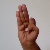
The image shows a hand gesture representing the letter 'F' in Indian Sign Language.